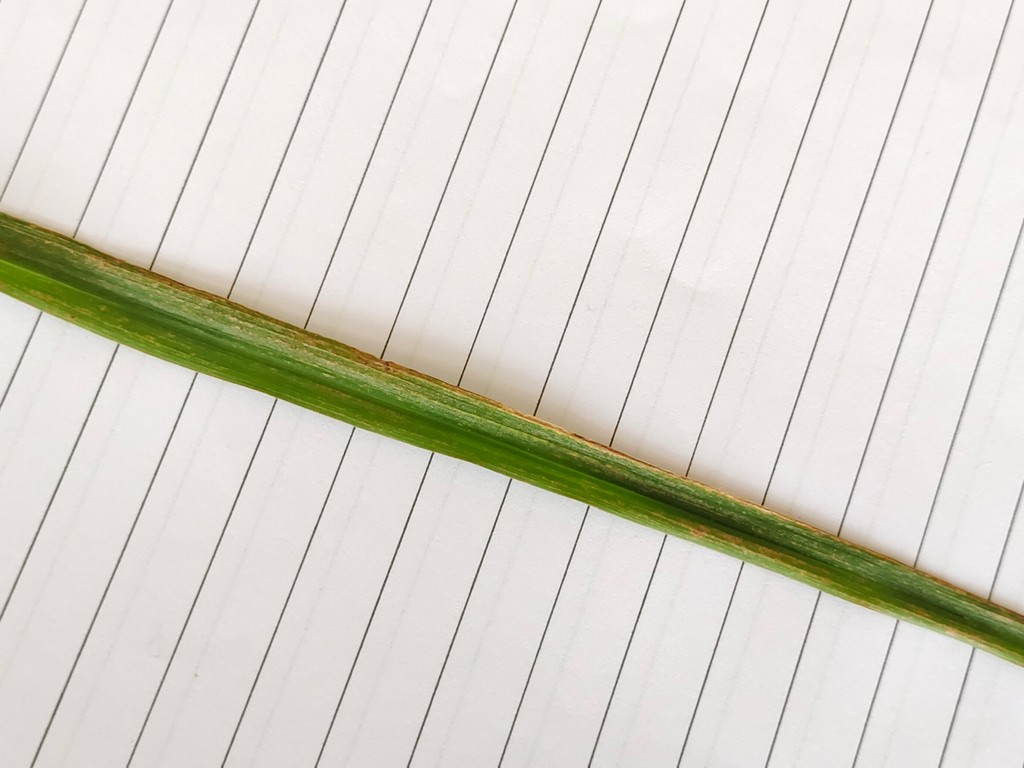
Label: Unhealthy